Billfish

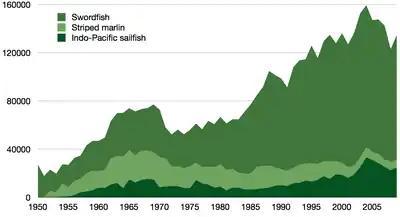

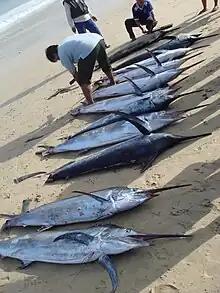

In parts of the Pacific and Indian Ocean such as the Maldives, billfishing, particularly for swordfish, is an important component of subsistence fishing.